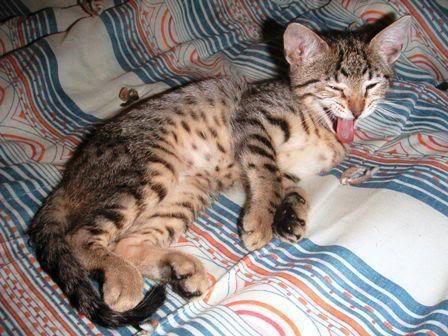
Egyptian Mau